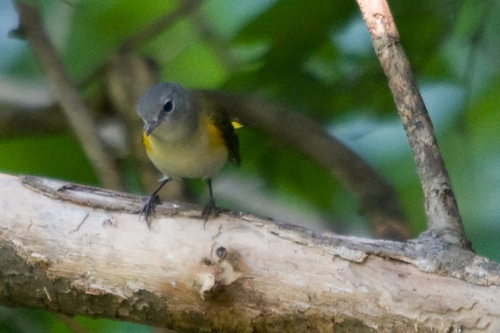
small, light yellow shaded abdomen and belly, which fades into the top portion that is solid gray, black eyes and feet.
this bird has a grey head, white eyering and throat, yellow flanks, and dark grey wings.
a small bird with a gray crown, beak and legs, a yellow breast, and blackish wings.
this little bird has a white belly, grey breast and crown, and a yellow side.
a small bird with a white belly, and a bill that curves downwards
this bird has wings that are grey and has a yellow belly
this bird is grey with white and has a very short beak.
this is a small dark grey bird with a shade of yellow/orange on its breast with a small beak.
this bird is gray, white, and yellow in color, and has a gray beak.
this bird has a gray and blue crown, black wings and yellow sides.
Species: American Redstart